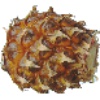
Label: pineapple_mini